Achaemenid coinage

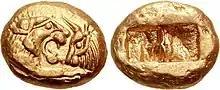
Coin type of Croesus, the Croeseid, minted in Lydia, under the rule of Cyrus the Great to Darius I. Circa 545–520. It only weighs 8.06 g, compared to the standard 10.7 grams of the Croeseid.

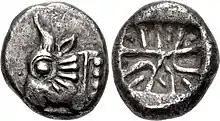
Lycia coin, with obverse bull protome and reverse incuse punch mark using a geometrical motif, circa 520-470 BC

When Cyrus the Great (550–530 BC) came to power, coinage was unfamiliar in his realm. Barter, and to some extent silver bullion, was used instead for trade. The practice of using silver bars for currency also seems to have been current in Central Asia from the 6th century.